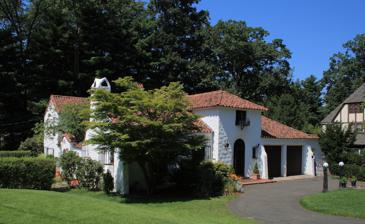
Building: The Spanish House (West Hartford, Connecticut)
Country: United States of America
Year built: 1928
Historic house in Connecticut, United States United States historic place The Spanish House U.S. National Register of Historic Places Show map of Connecticut Show map of the United States Location 46 Fernwood Road, West Hartford, Connecticut Coordinates 41°46′16″N 72°43′28″W / 41.77111°N 72.72444°W / 41.77111; -72.72444 Area less than one acre Built 1928 Architect Scheide, Lester B. Architectural style Mission/Spanish Revival NRHP reference No. 79002632 Added to NRHP June 14, 1979 The Spanish House is a historic house at 46 Fernwood Road in West Hartford , Connecticut .  Built in 1928, it is the only Spanish Colonial Revival house in the town, and a well-preserved and documented exemplar of the style.  The house was listed on the National Register of Historic Places on June 14, 1979. Description and history The Spanish House is located in a residential area of eastern West Hartford, on the northwest side of a bend in Fernwood Road east of Steele Road.  It is a U-shaped 1 + 1 ⁄ 2 -story structure, with the legs running north–south and enclosing a courtyard that is open at the southern end.  The walls are masonry finished in stucco, and the roof is red tile.  Wrought iron elements accent the exterior, and portions of the interior have painted landscapes and abstract patterns executed by N. Ross Parke, a Hartford artist.  A two-car garage, integral to the structure, projects north from the eastern leg of the U, and is accessed via a semicircular drive on the east side of the property. The house was designed by the Hartford architect Lester Scheide in consultation with his patron, Grace M. Spear Lincoln, a Hartford native who had lived in Spain.  The Spanish architectural style exhibited by the house is unique to the period for central Connecticut.  The house was built in 1928, Fernwood Road having been platted for development in 1925.  Interior floor tiles and fountains were imported from Spain.  The entire history of the house's design and construction is documented through sketches, plans, and bills. See also National Register of Historic Places listings in West Hartford, Connecticut References